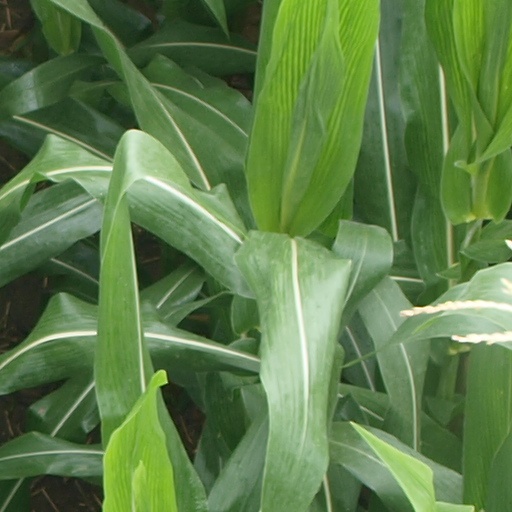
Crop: maize; corn